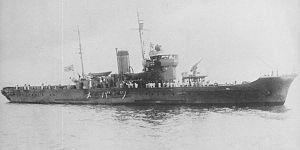
La Classe Tsubame est une classe de mouilleurs de mines de la Marine impériale japonaise construite après 1928 et ayant servi durant la Seconde Guerre mondiale.